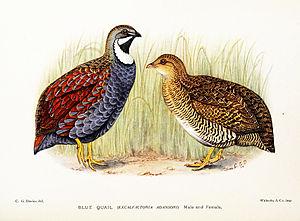
La Caille bleue est une espèce d'oiseaux de la famille des Phasianidae.